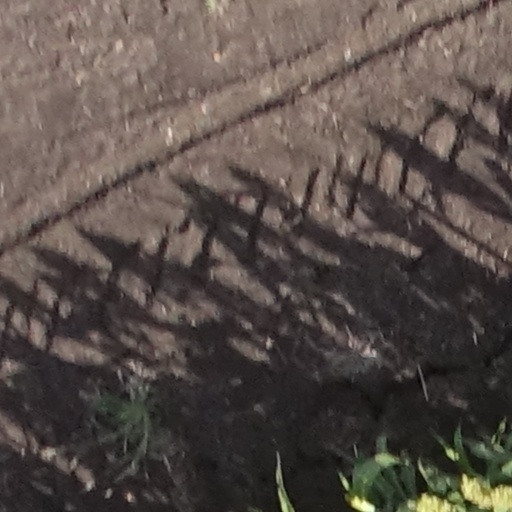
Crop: sorghum